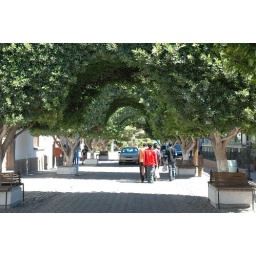
Ficus street trees trimmed into arches. Cars would drive under them.